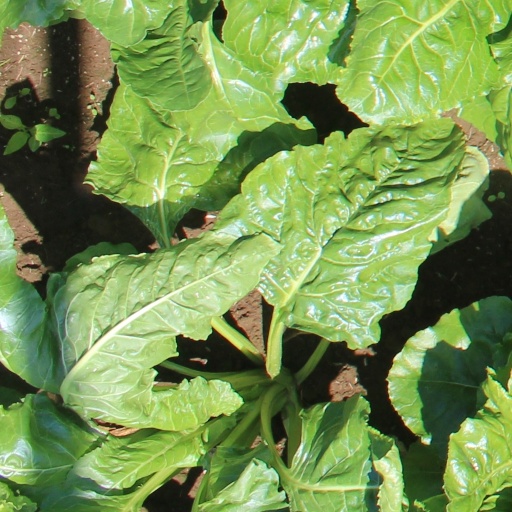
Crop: sugar beet